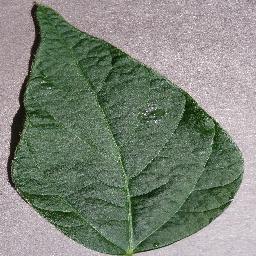
Label: Soybean___healthy